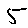
Label: 5